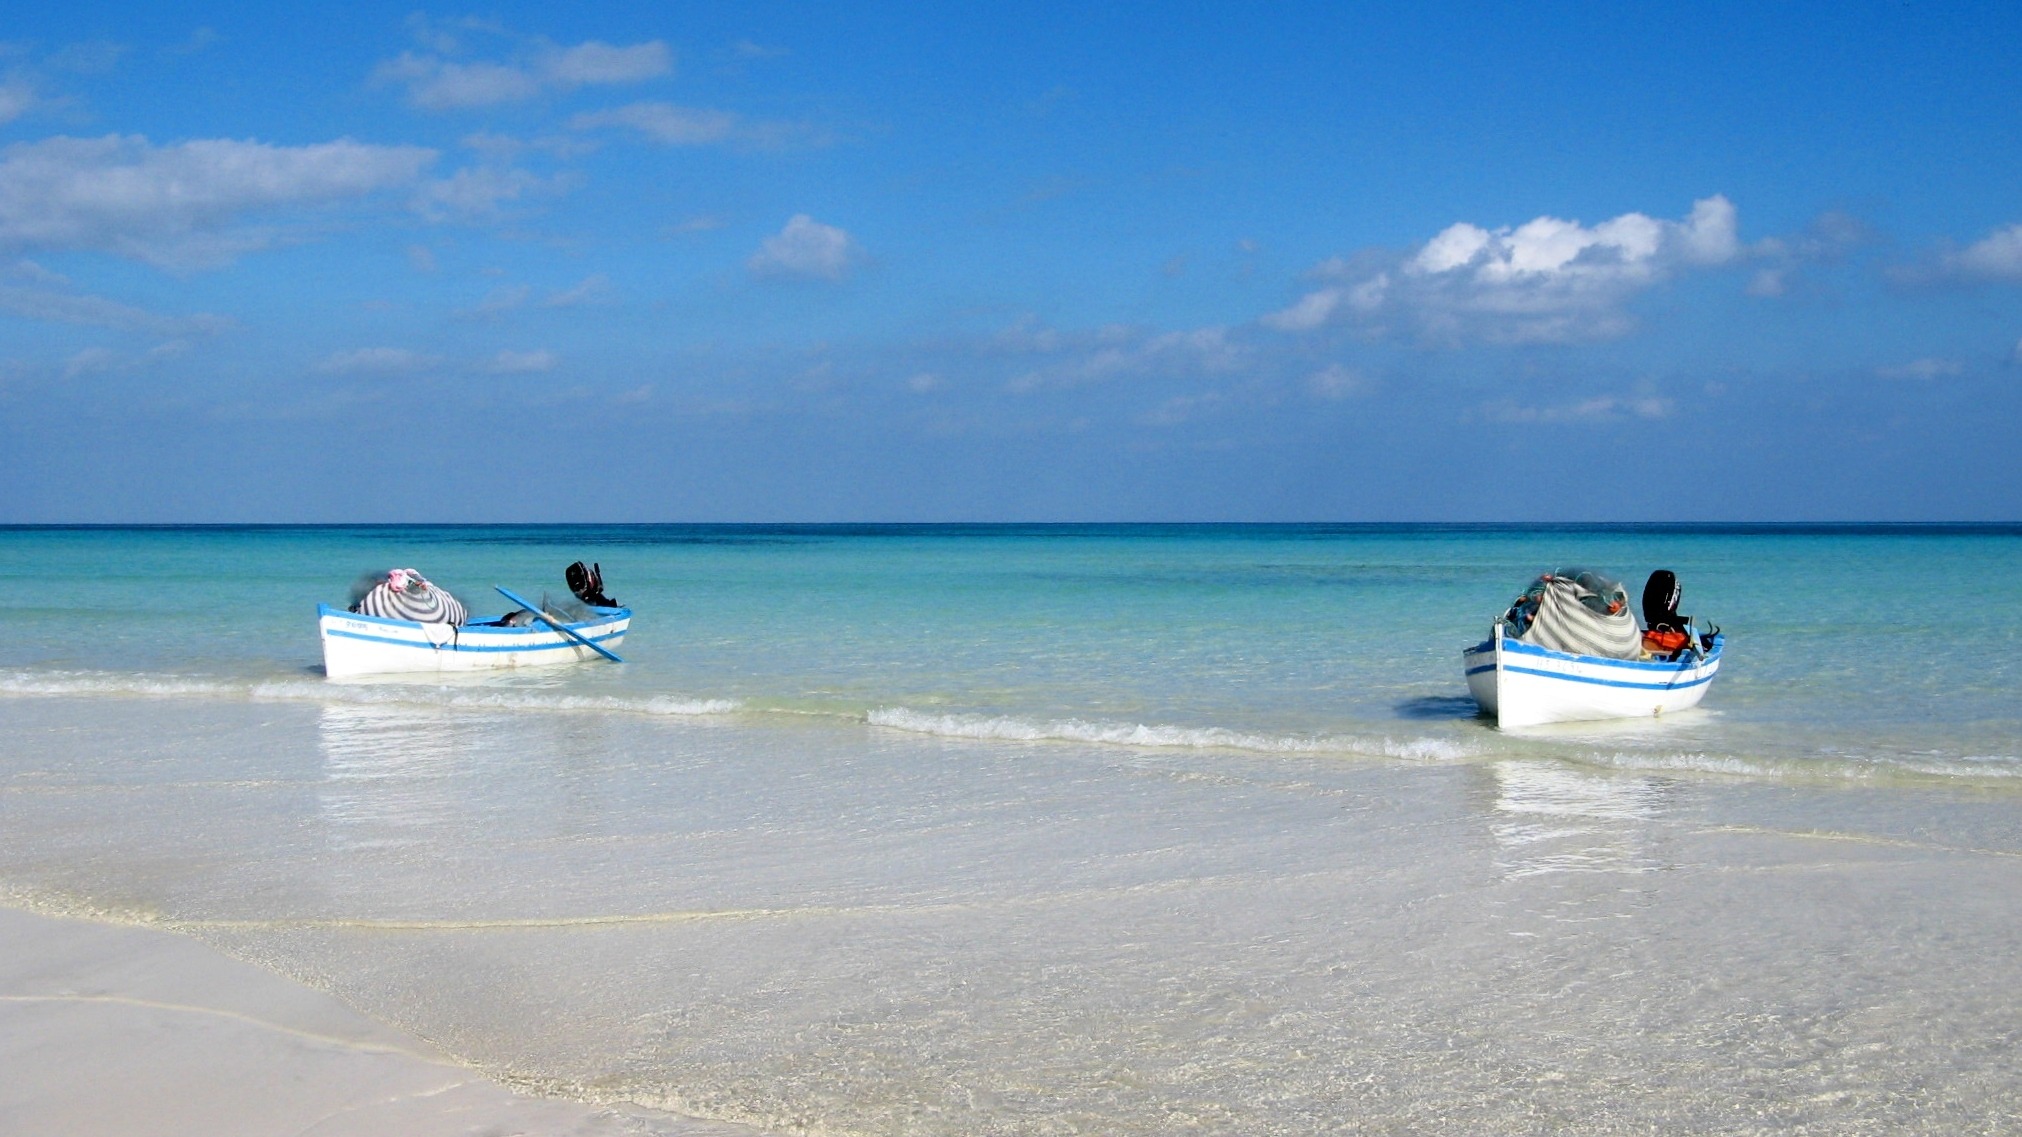
beach, sea, water, nature, ocean, sky, boat, shore, wave, vacation, paddle, vehicle, bay, island, infinity, blue, boating, boats, ships, caribbean, watercraft, paradis, next, tunisia, sand beach, rowing boats, sea kayak, white beach, surfing equipment and supplies, holiday paradise